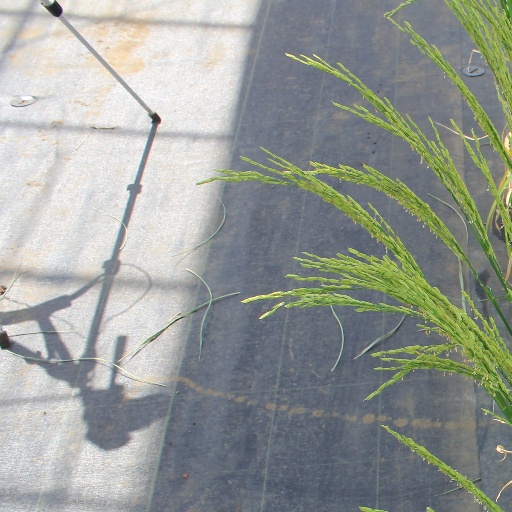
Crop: rice